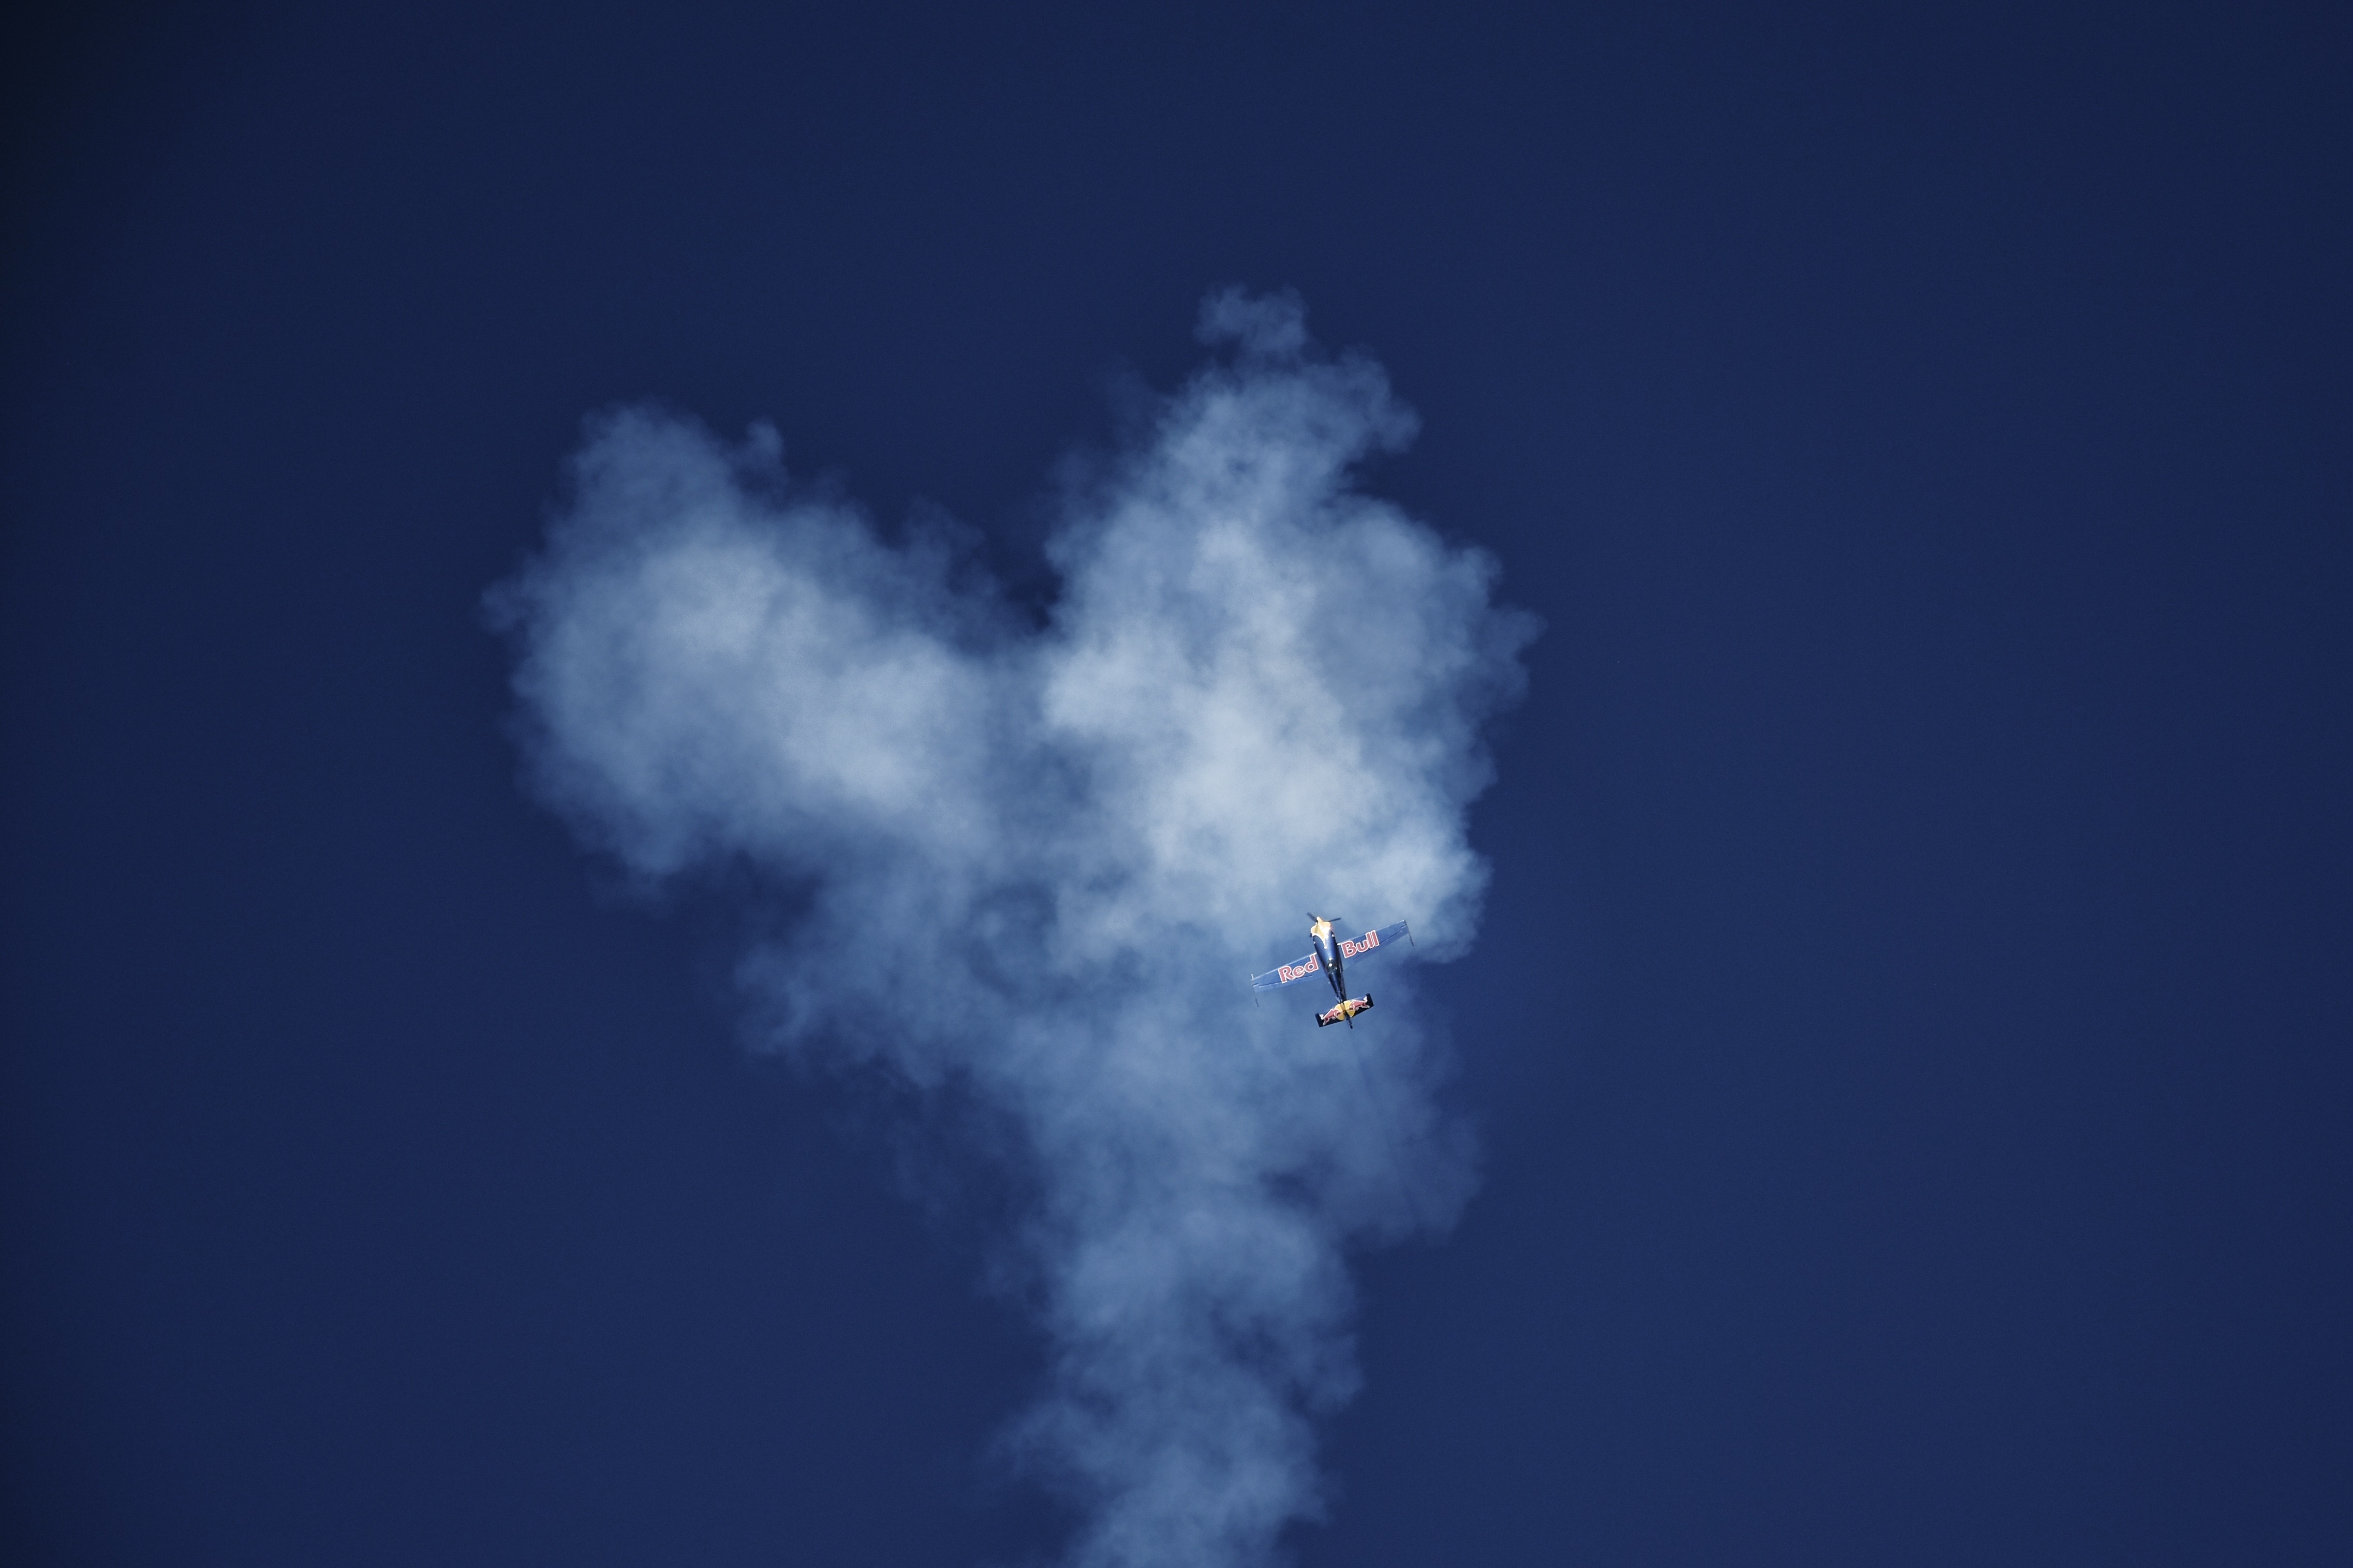
wing, cloud, sky, atmosphere, smoke, aircraft, blue, outer space, screenshot, red bull, atmosphere of earth, geological phenomenon